Rebekka Benbakoura

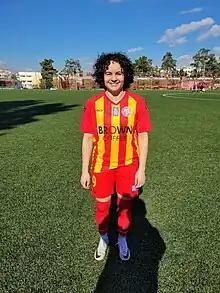
Benbakoura with Kastoria in 2024

Rebekka Fjallsá Benbakoura (born 5 January 1999) is a Faroese footballer who plays as a forward for the 1. deild kvinnur club HB and the Faroe Islands women's national team.